1997 Irkutsk An-124 crash

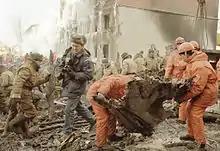
Workers amongst the wreckage

The two flight recorders, including the cockpit voice recorder, were in the center of the fire and were too badly damaged to provide meaningful data. The cause of failure of the three engines was never fully confirmed and the final conclusion of the commission has not been made public.